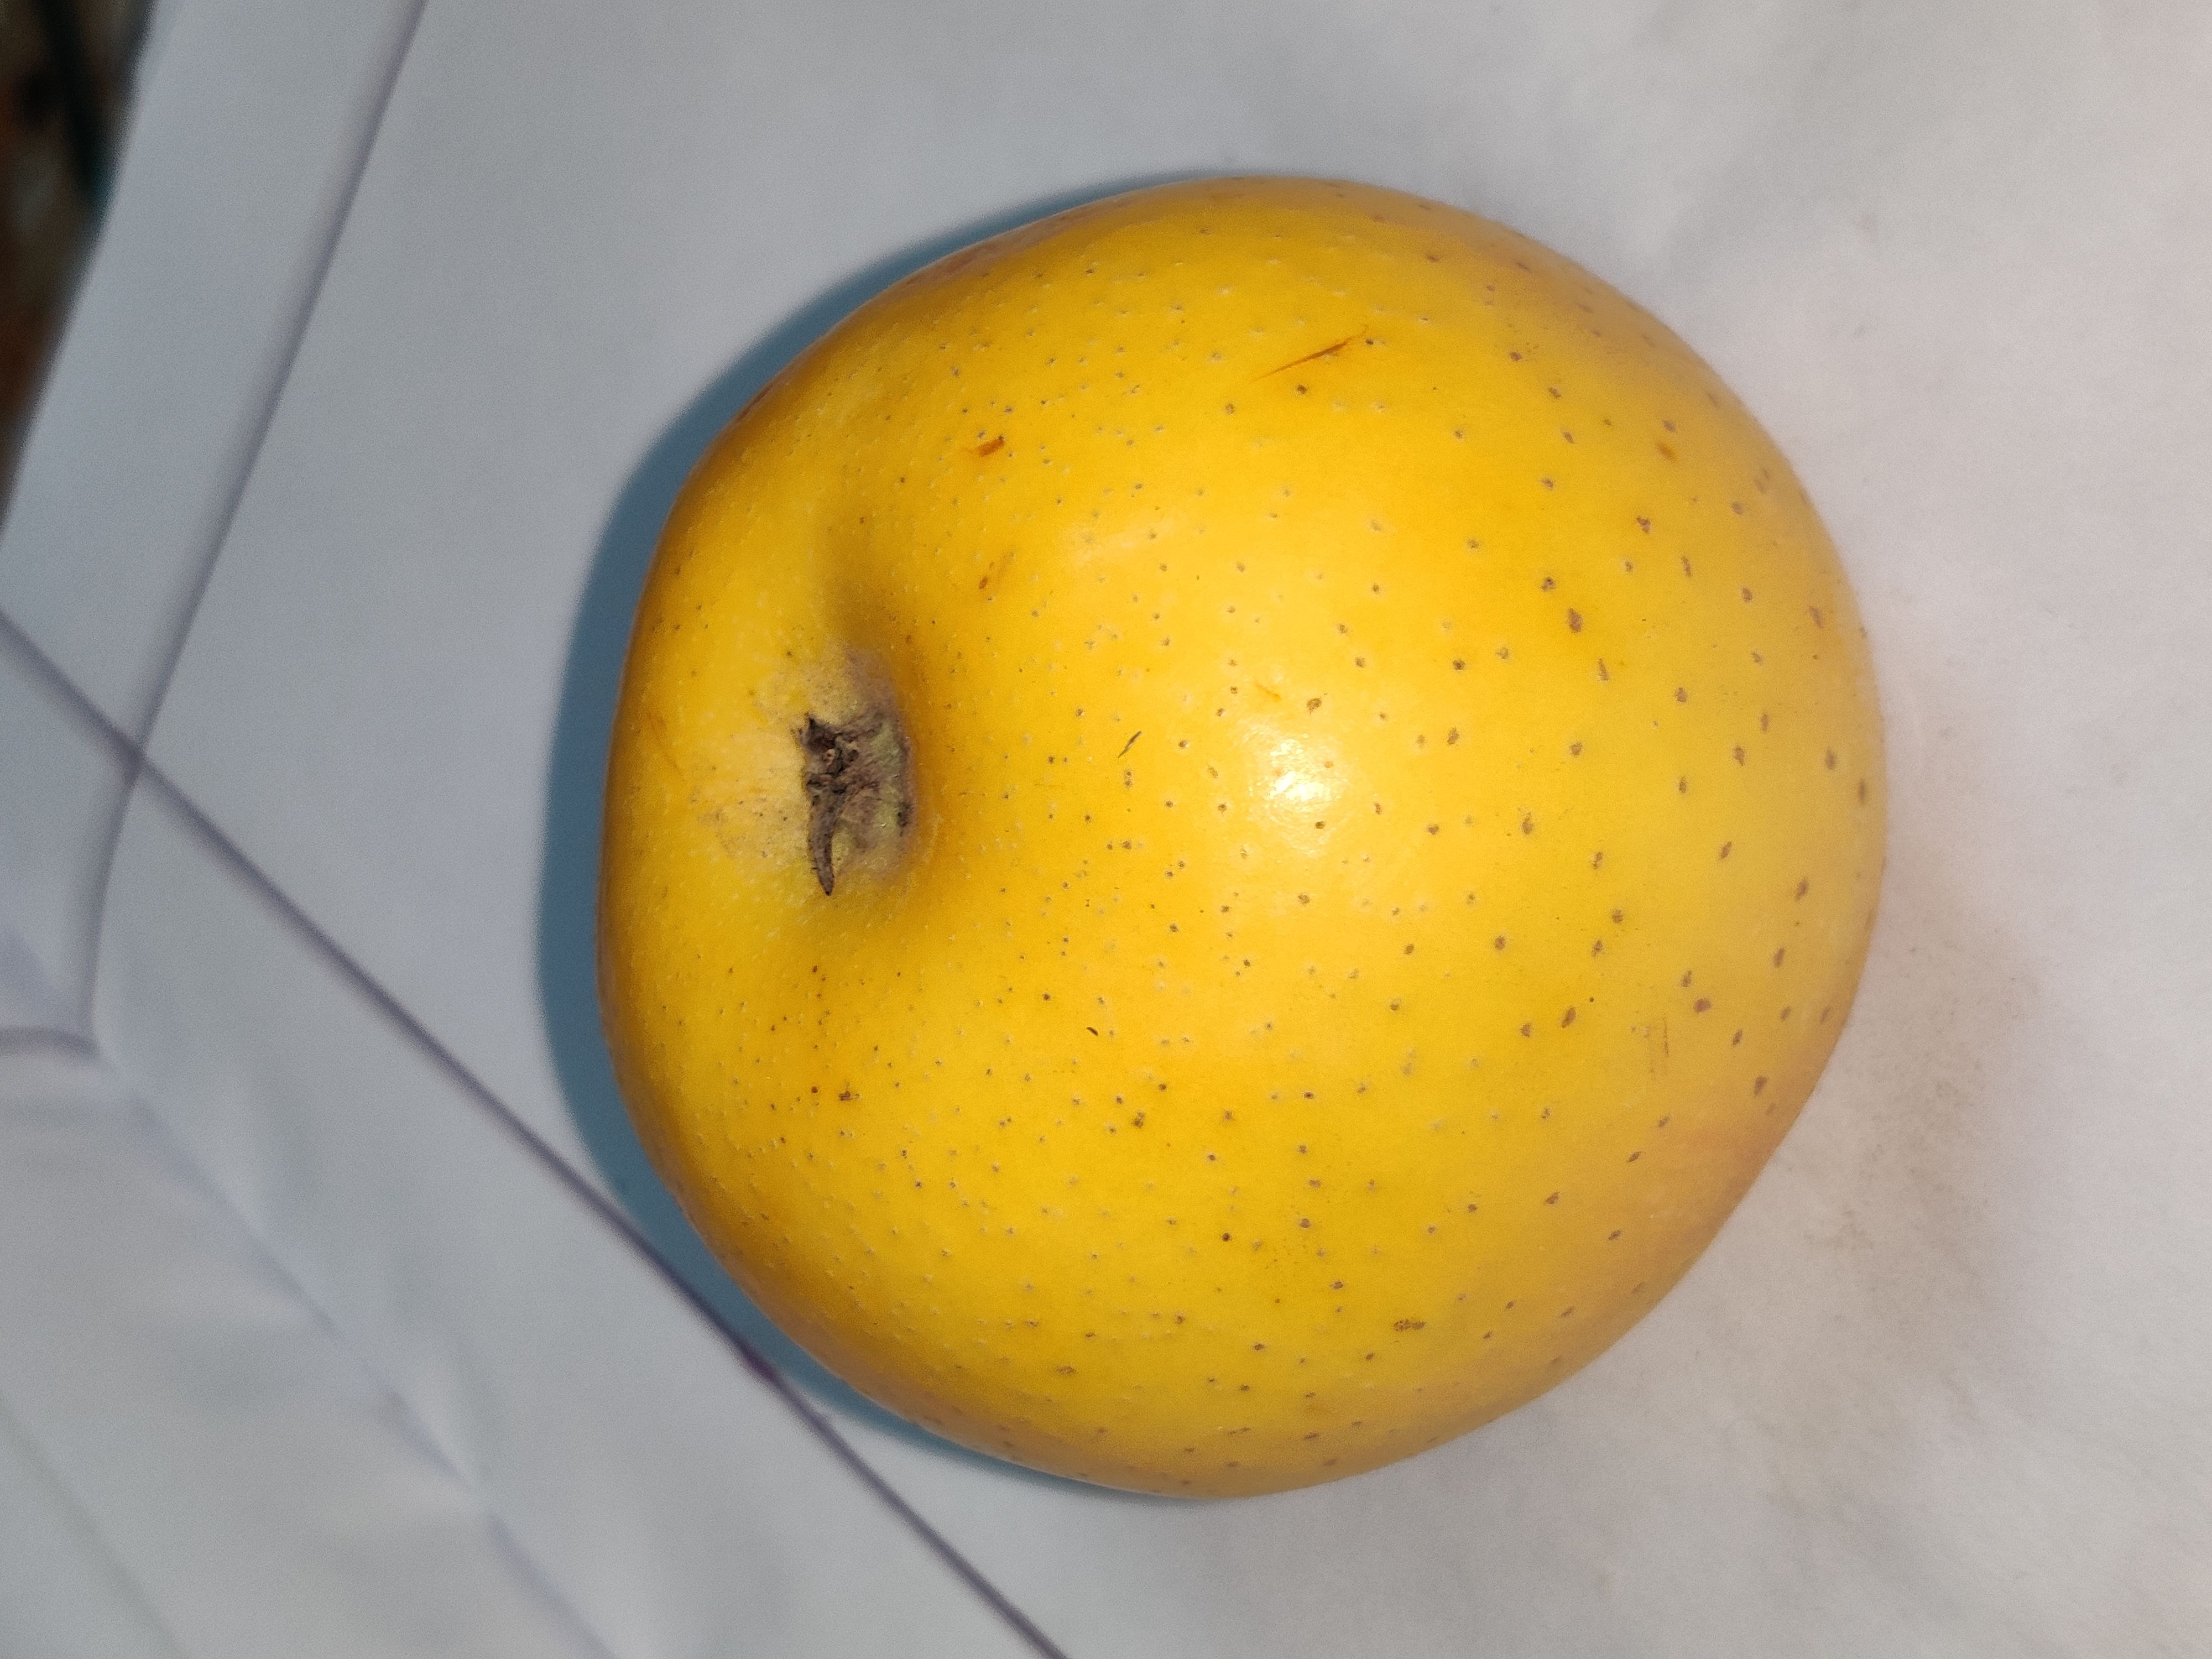
Fruit: apple
Grade: 1st-grade